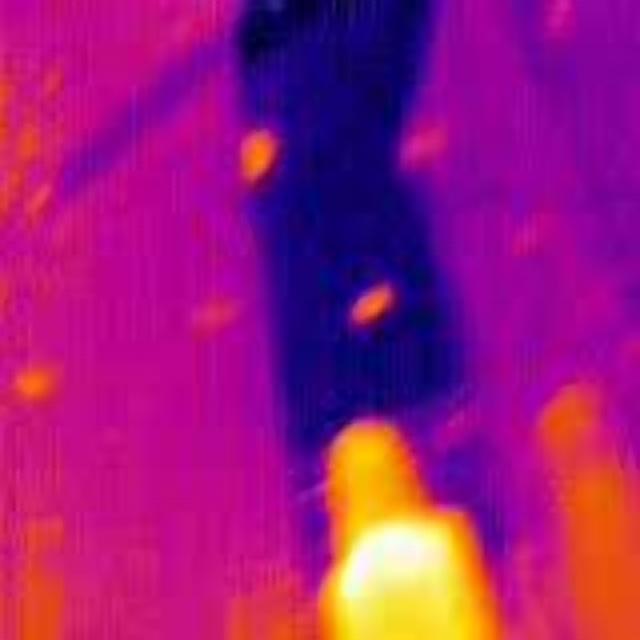
Detected objects:
label: person